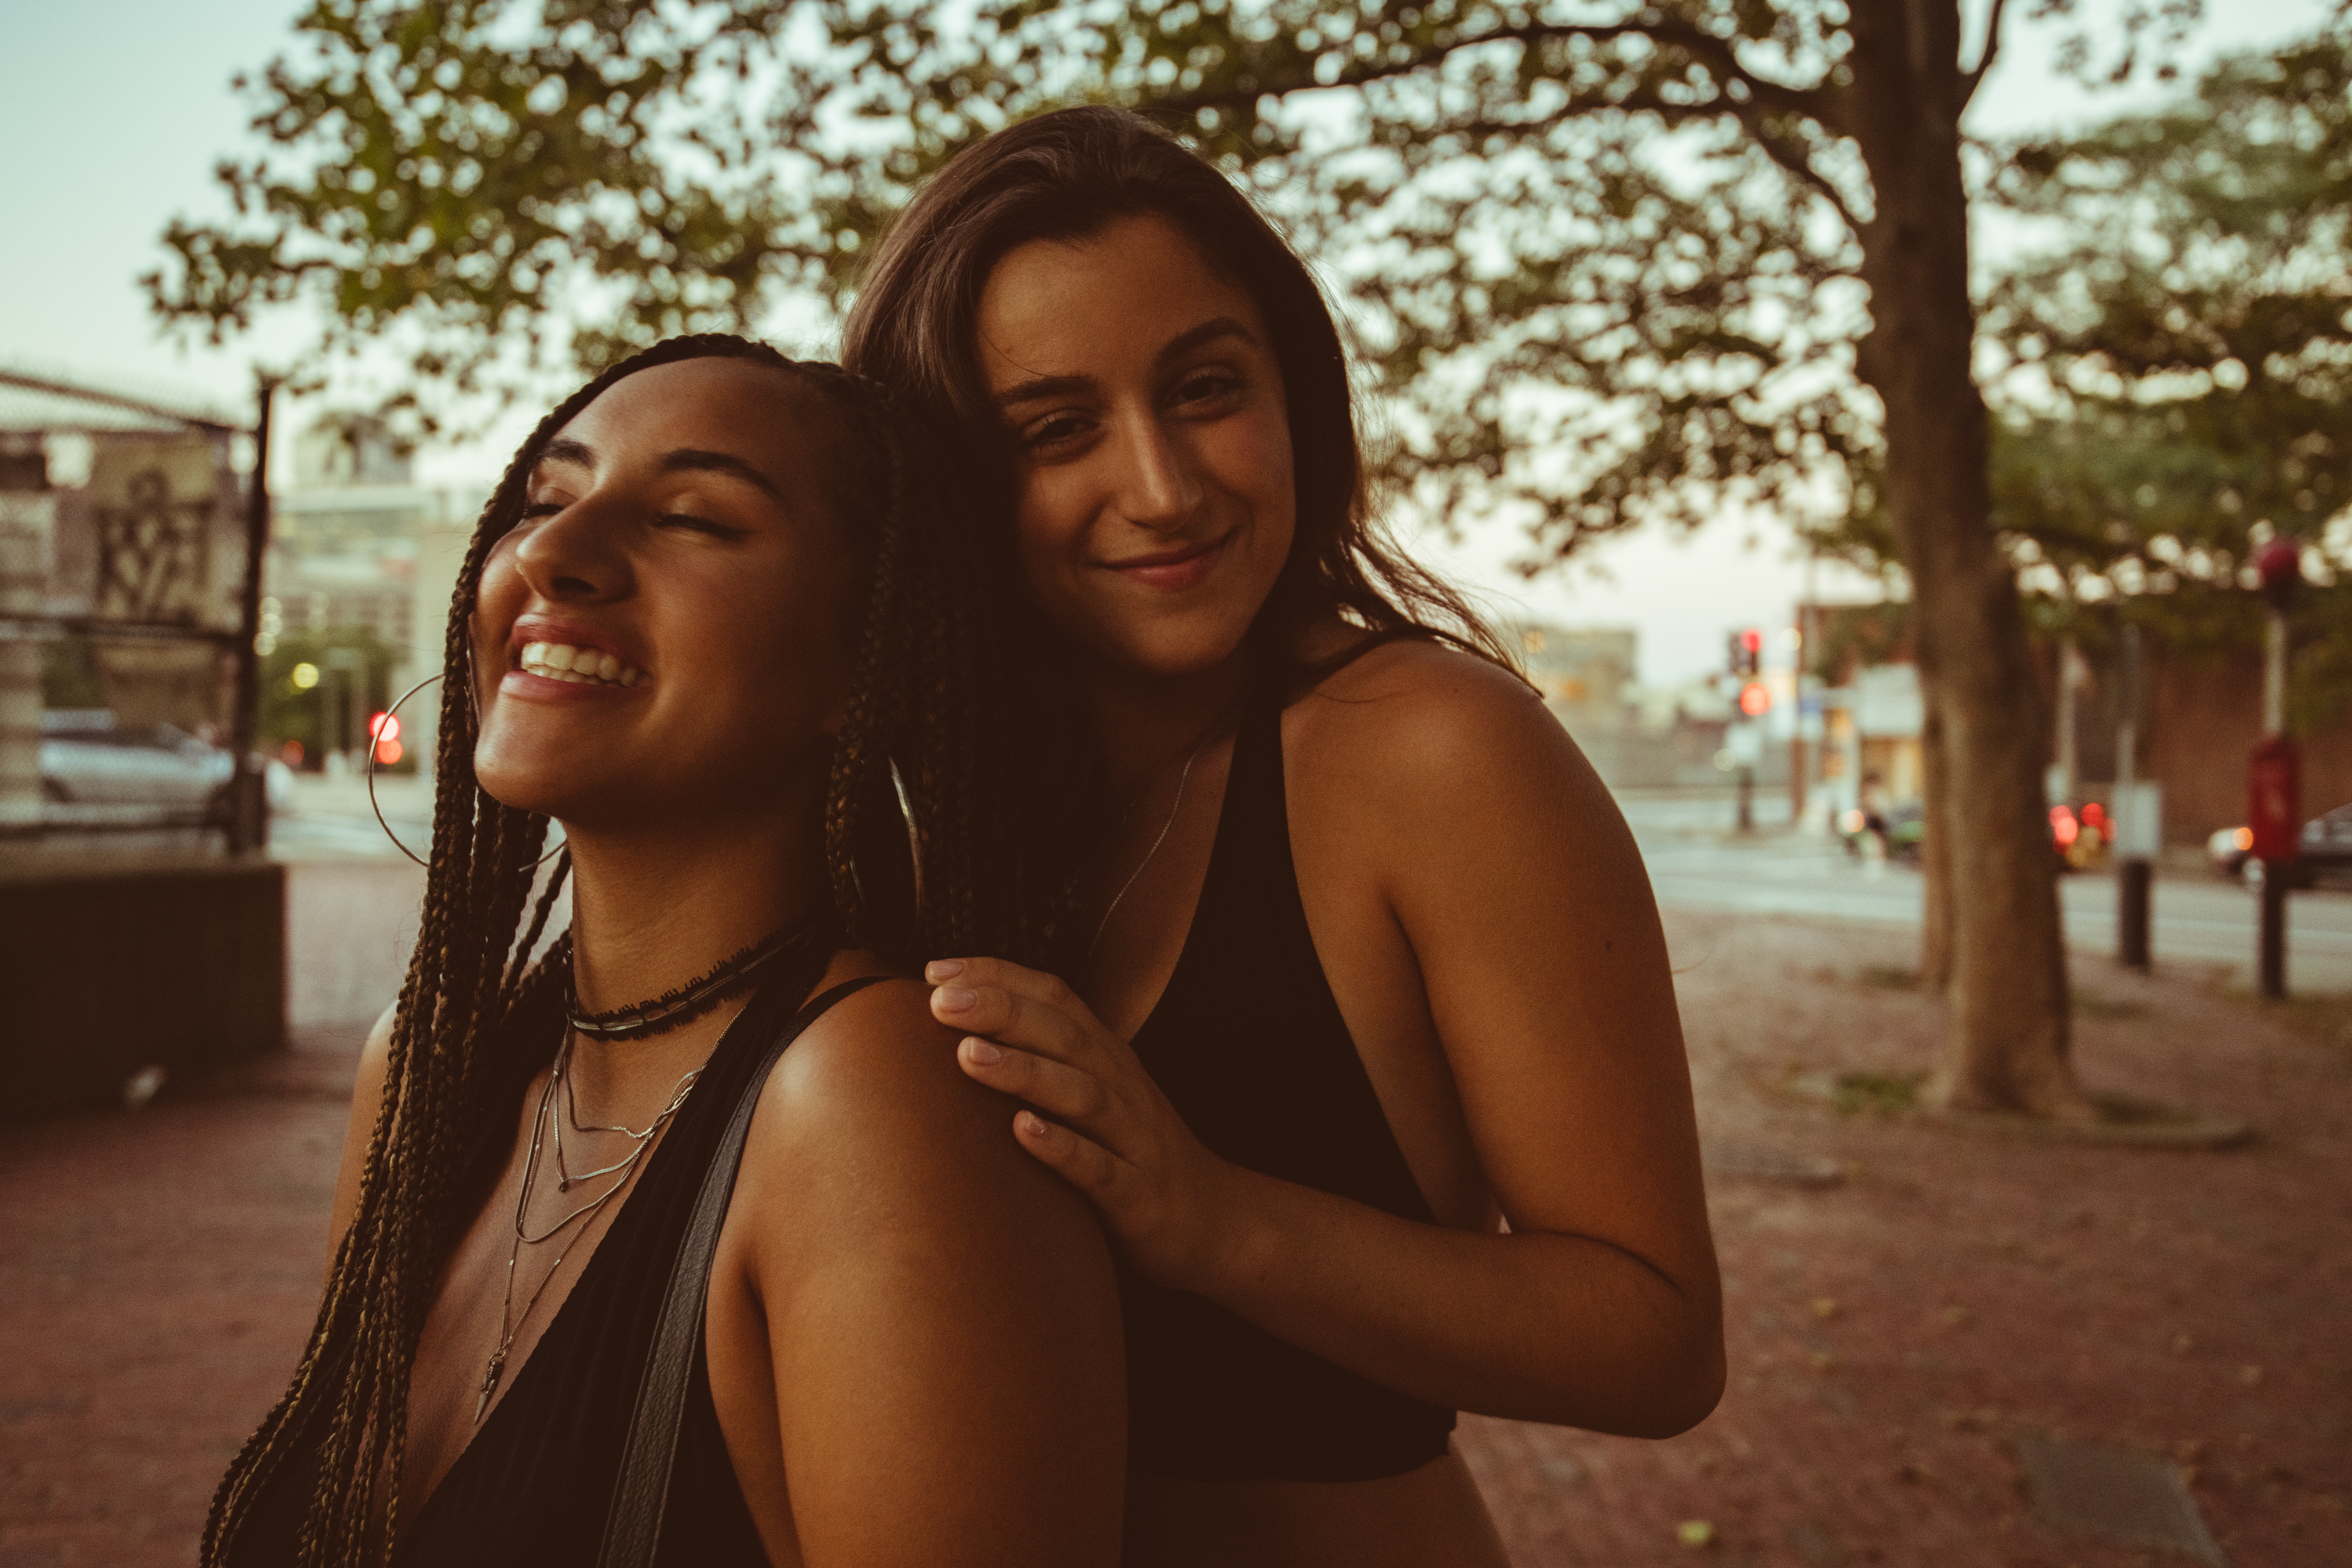
smile, leaf, tree, flash photography, happy, lighting, eyewear, sunlight, black hair, tire, grass, street fashion, fun, leisure, summer, long hair, jewellery, event, blond, brown hair, backlighting, necklace, lens flare, car, street, sitting, laugh, night, road, portrait photography, city, photo shoot, vacation, evening